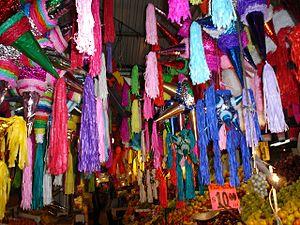
La cartonería ou sculpture en papier mâché est un artisanat traditionnel au Mexique. Les œuvres en papier mâché sont aussi appelées « carton piedra » pour la rigidité du produit final. Ces sculptures sont généralement réalisées aujourd'hui à l'occasion de certaines fêtes annuelles, notamment la Semaine Sainte et divers objets décoratifs pour le Jour des morts. Mais il y a aussi des piñatas, des mojigangas, des masques, des poupées et bien d'autres choses encore faites pour diverses autres occasions.